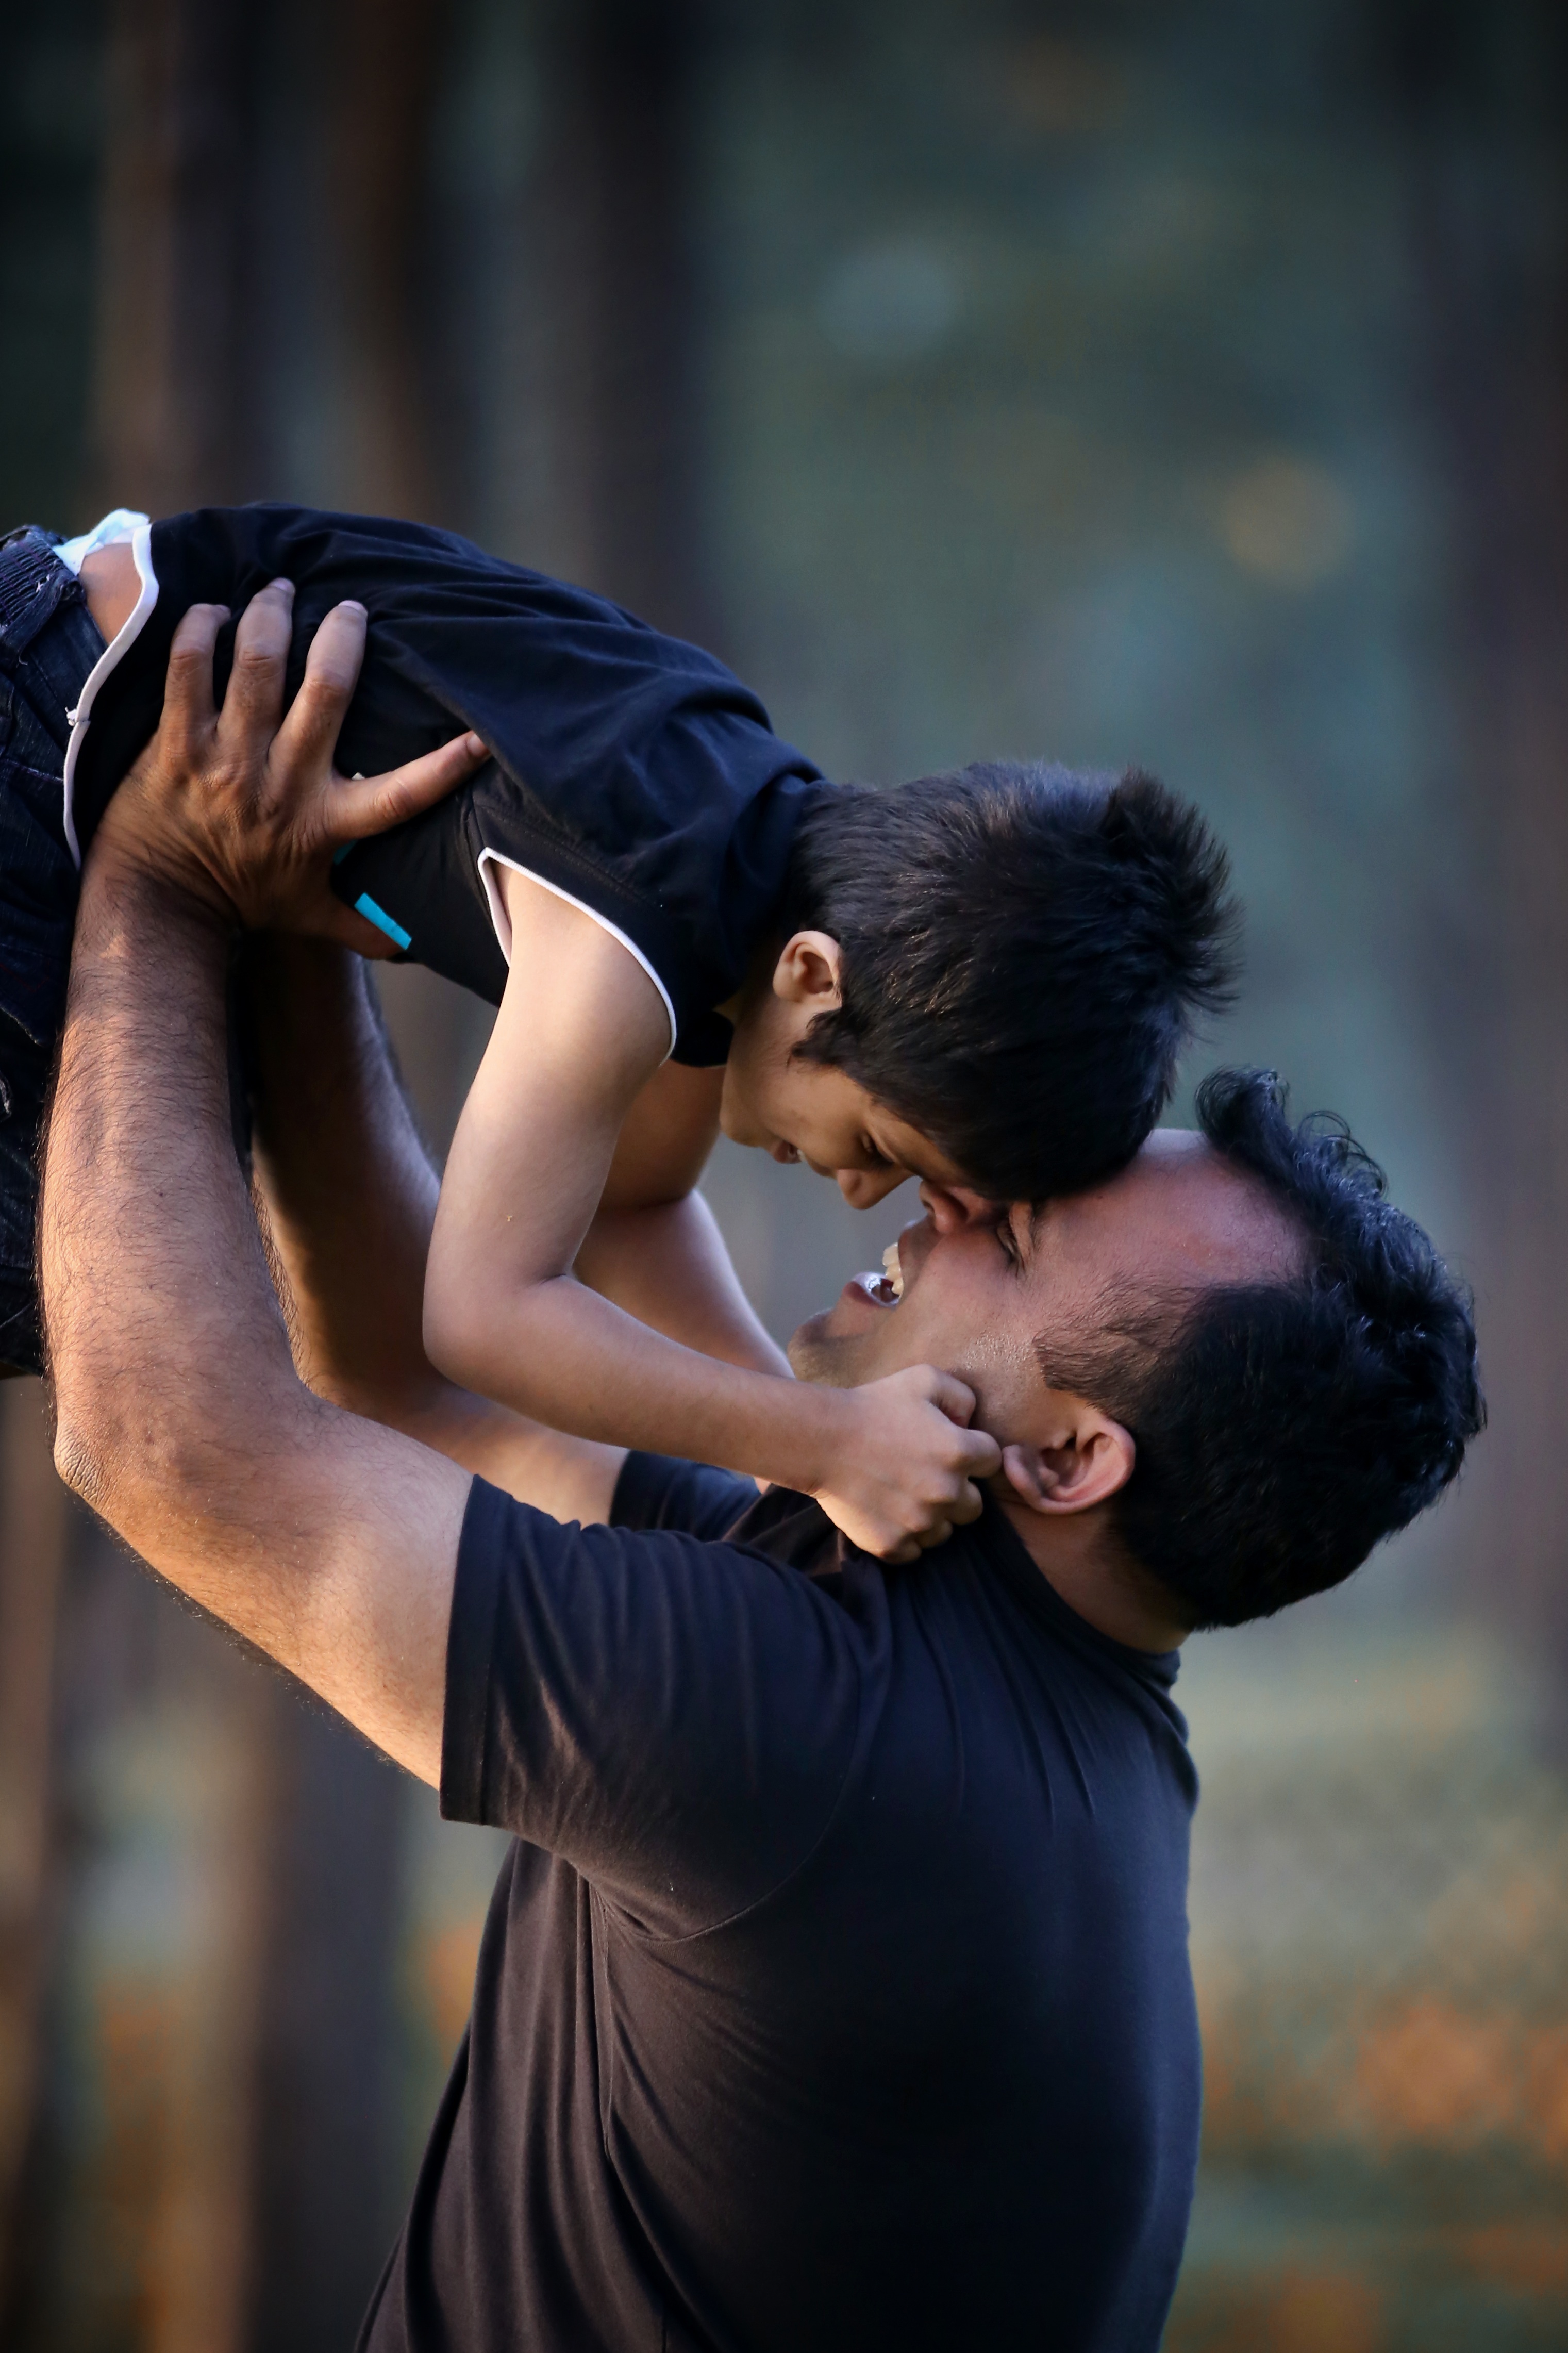
person, dance, father, romance, child, laugh, life and father, sports, event, entertainment, interaction, performing arts